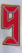
Number: 9